Marianne Andersson

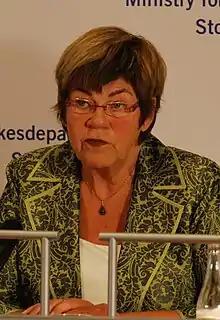
Andersson in 2009

Marianne Andersson (born 26 May 1942) is a Swedish Centre Party politician and economist.